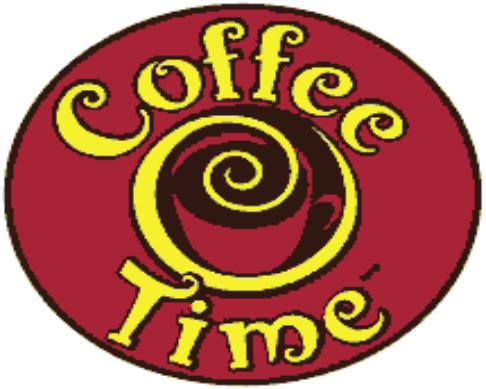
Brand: Coffee Time
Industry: Food